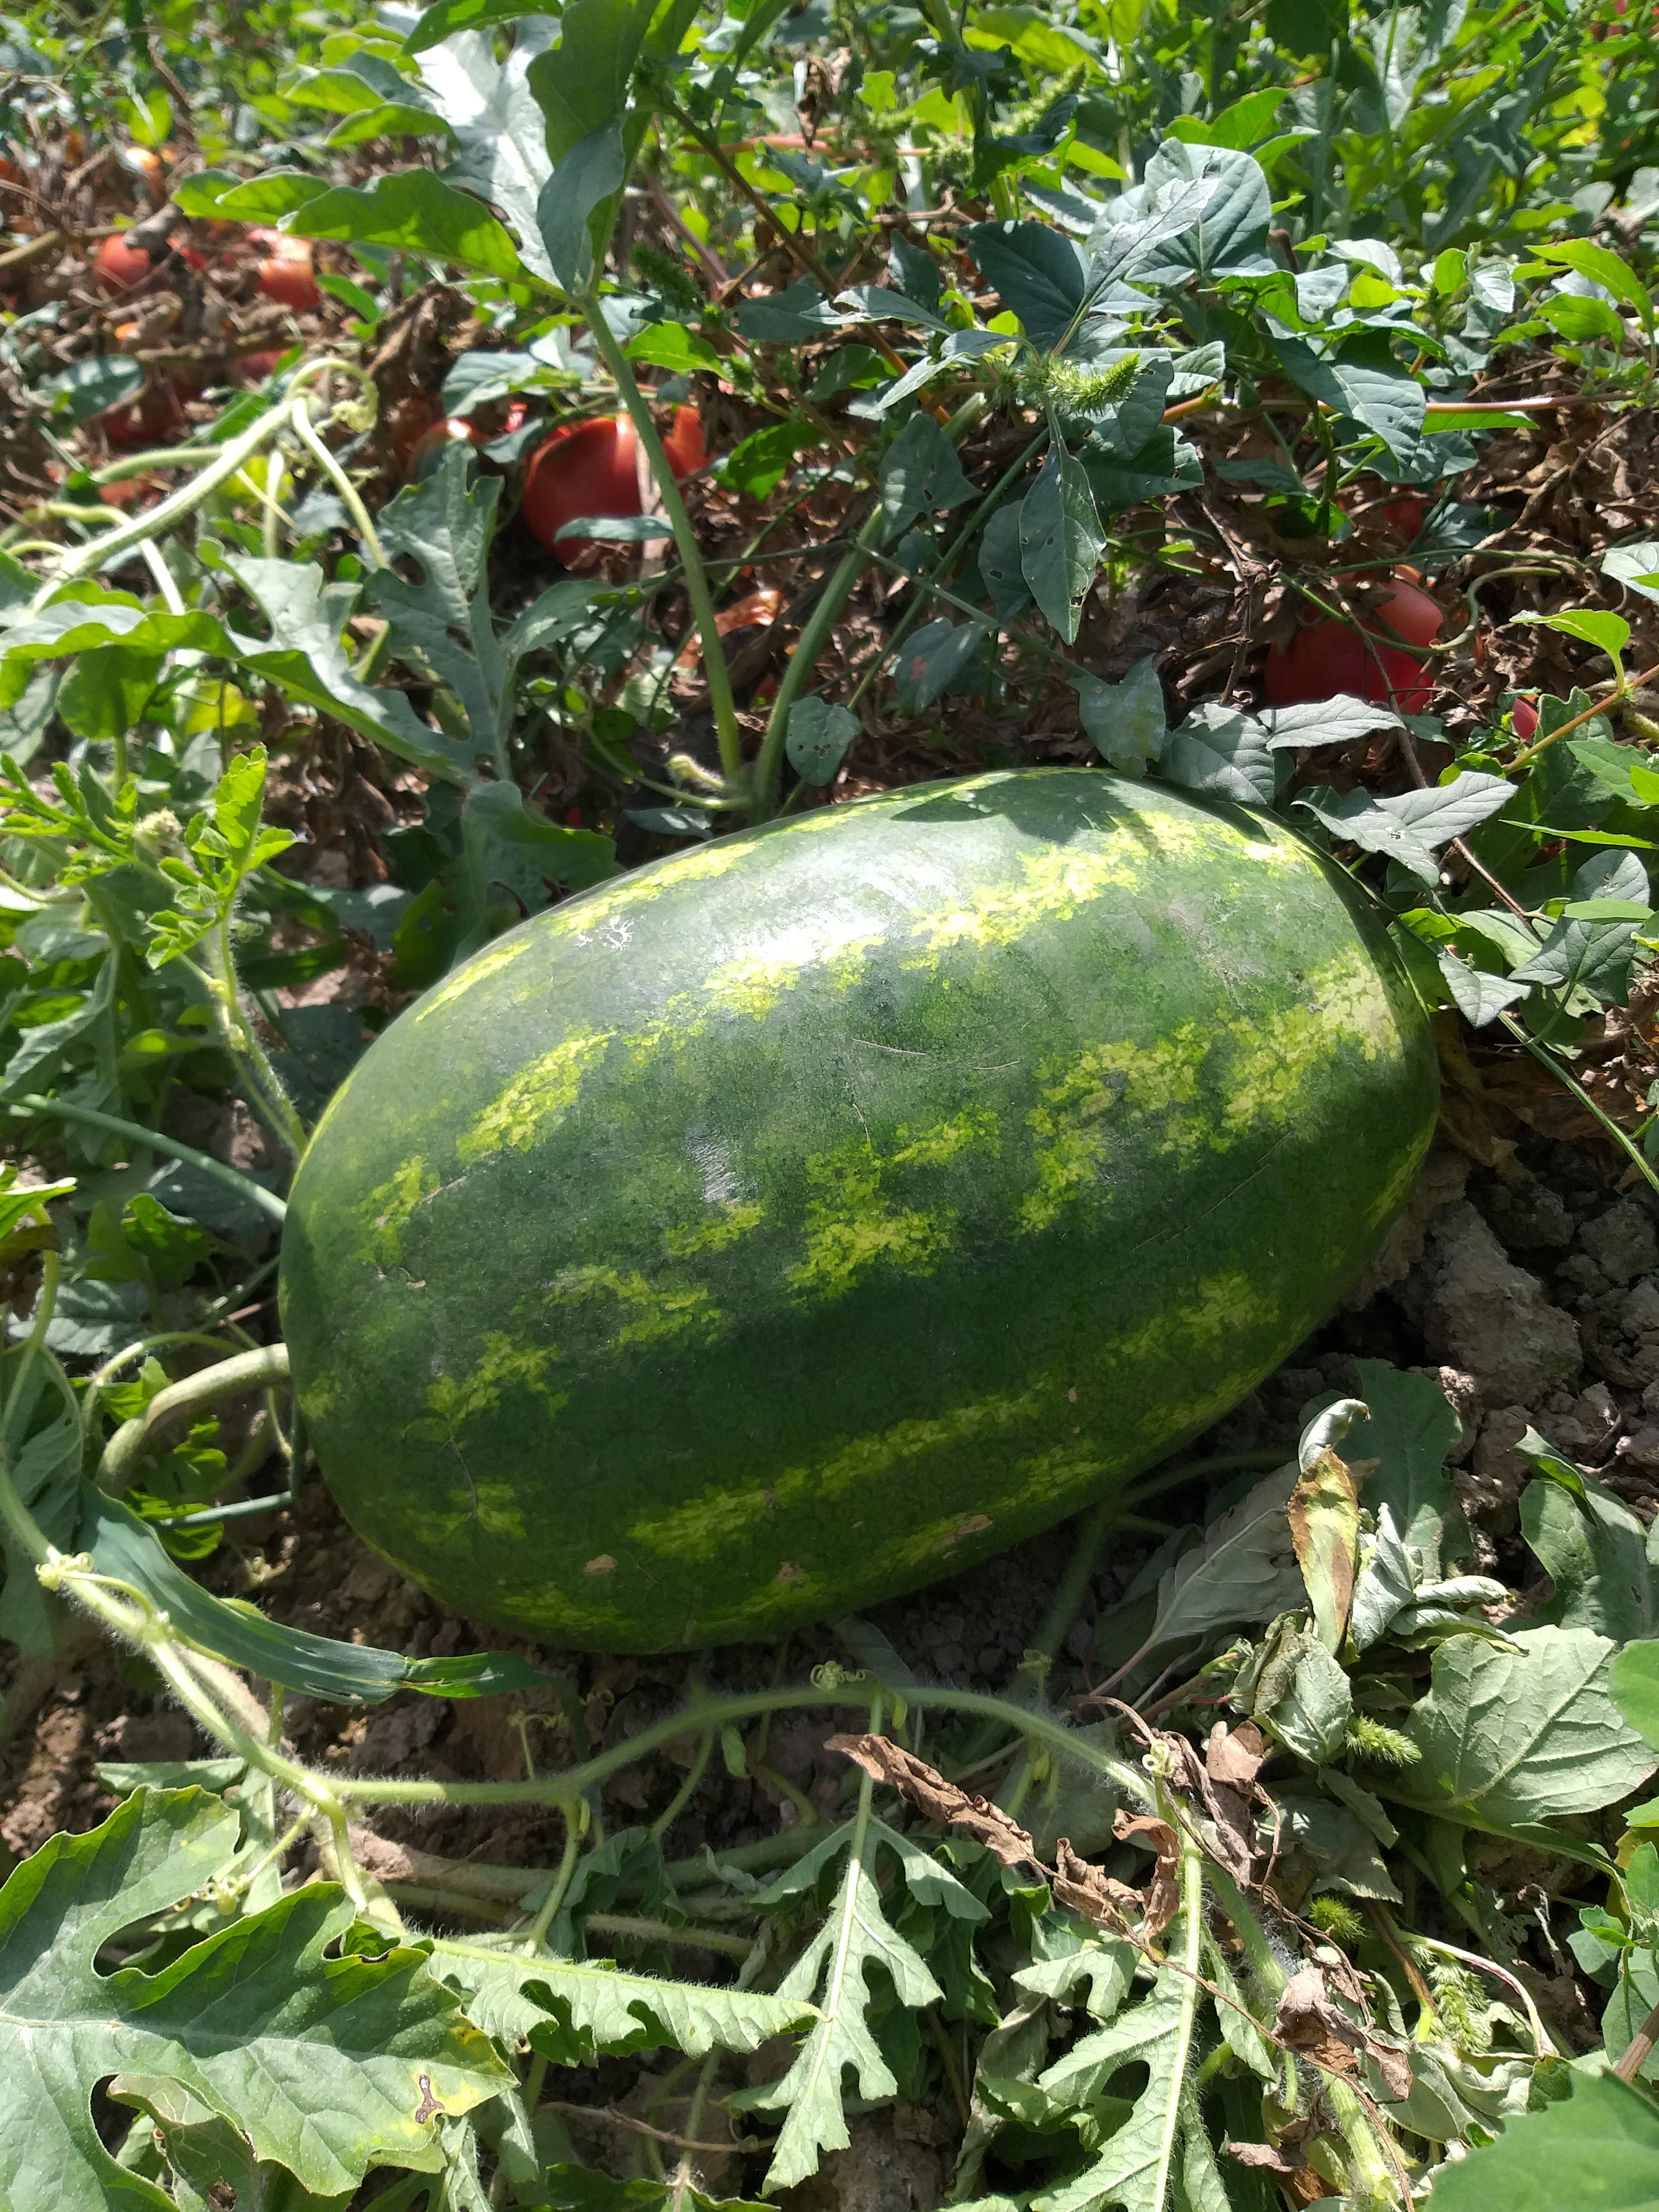
watermelon, plant, citrullus, fruit, melon, cucumber, gourd, and melon family, food, figleaf gourd, vegetable, produce, local food, winter melon, vegetarian food